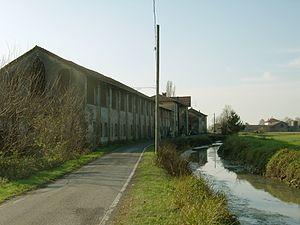
Une cascina, ou cascina a corte, est une structure agricole typique de la plaine du Pô lombarde et, pour partie, piémontaise et émilienne.